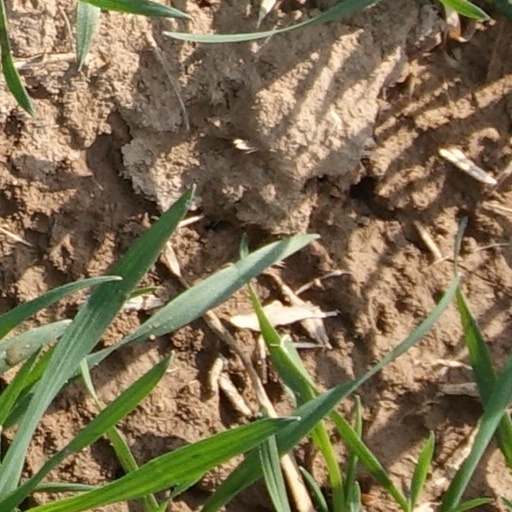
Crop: wheat